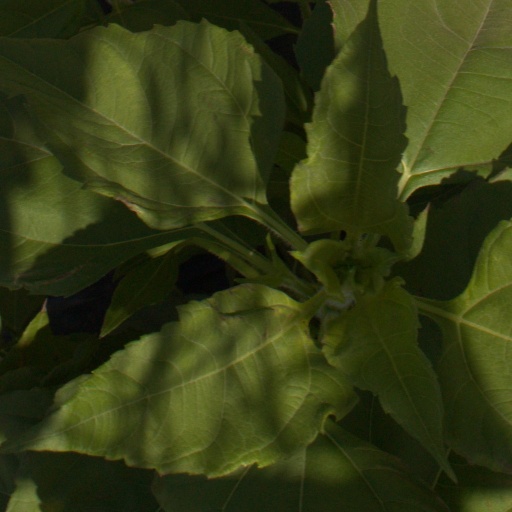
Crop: Jerusalem artichoke